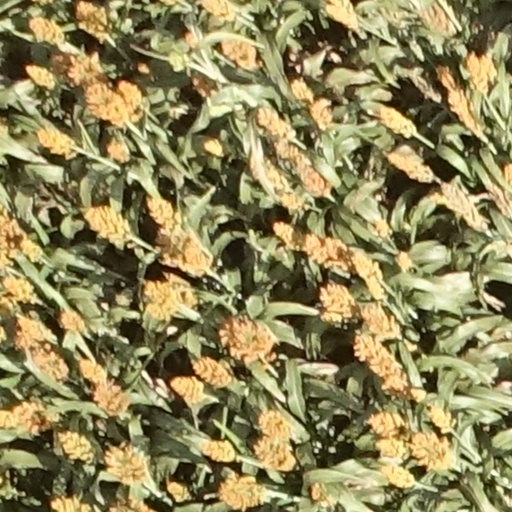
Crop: sorghum